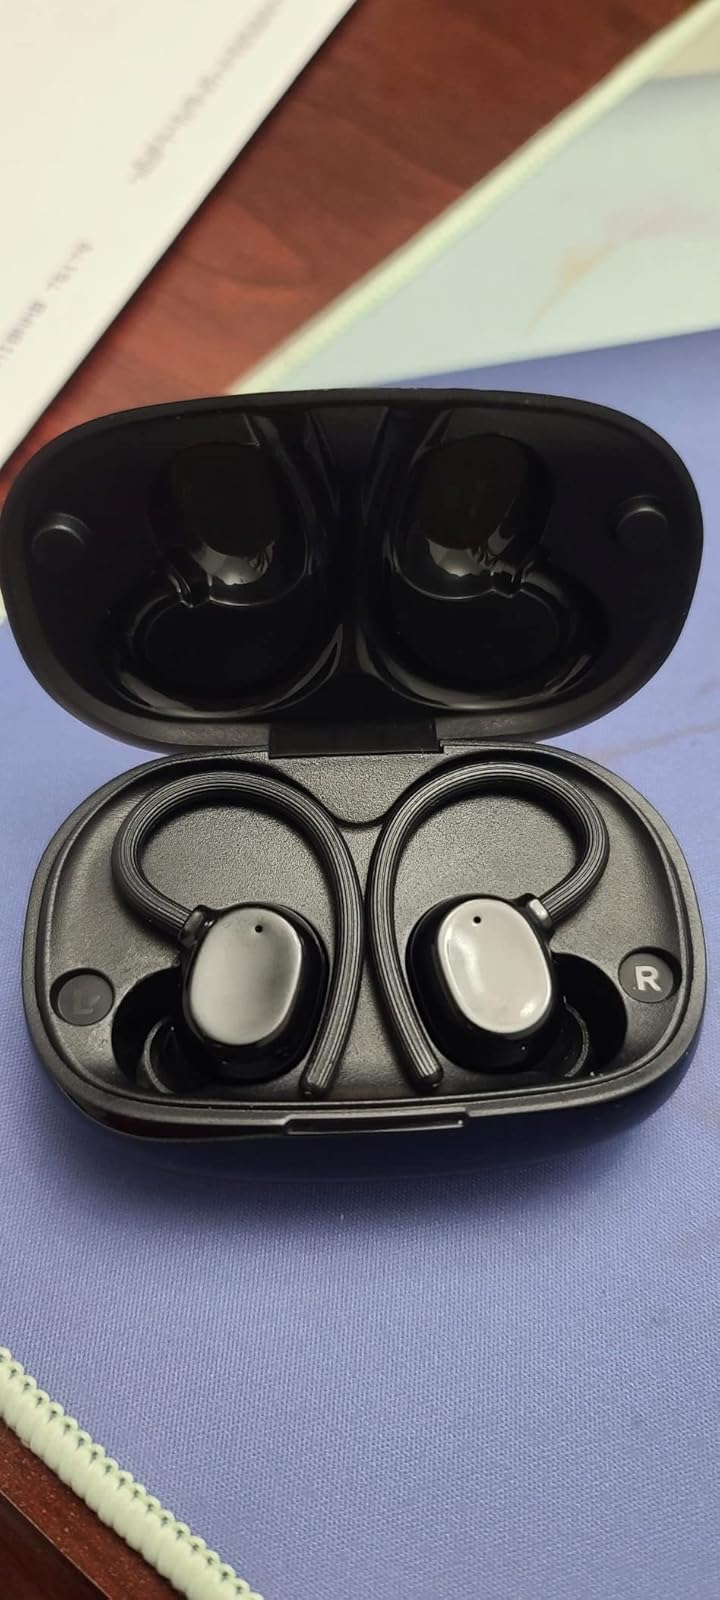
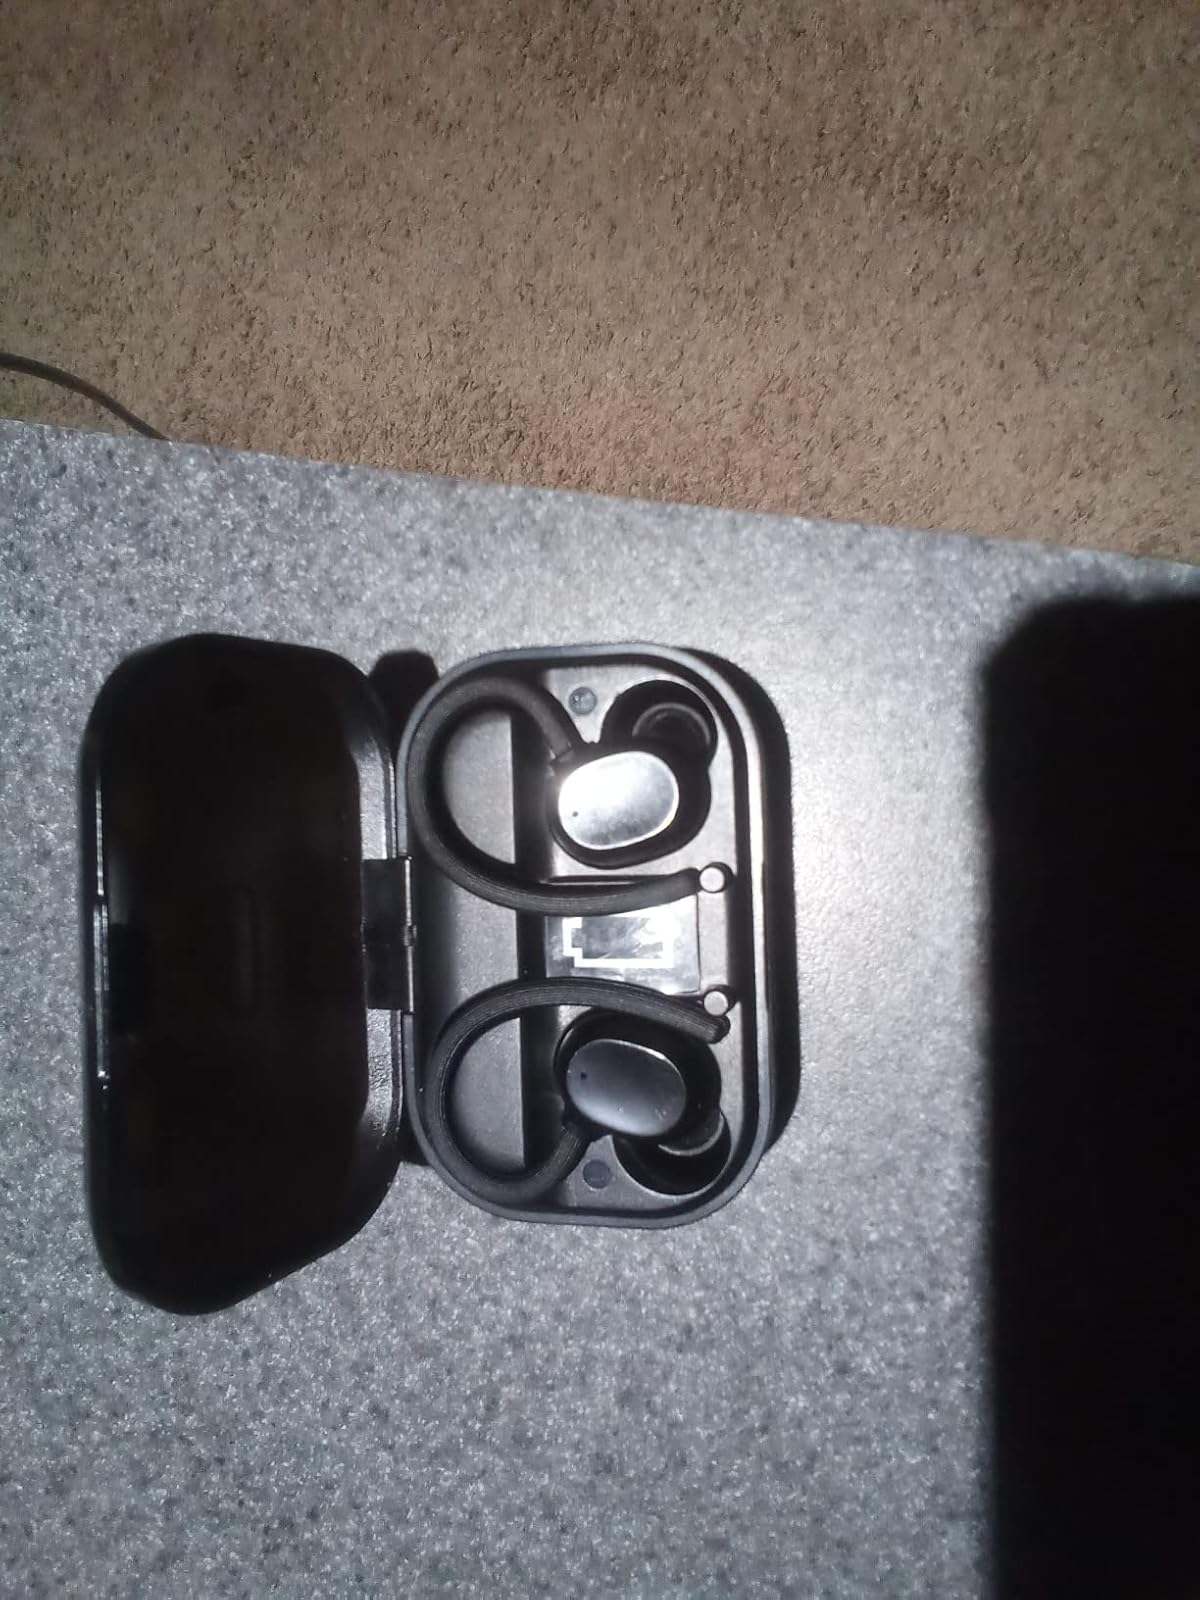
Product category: earbuds
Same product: no